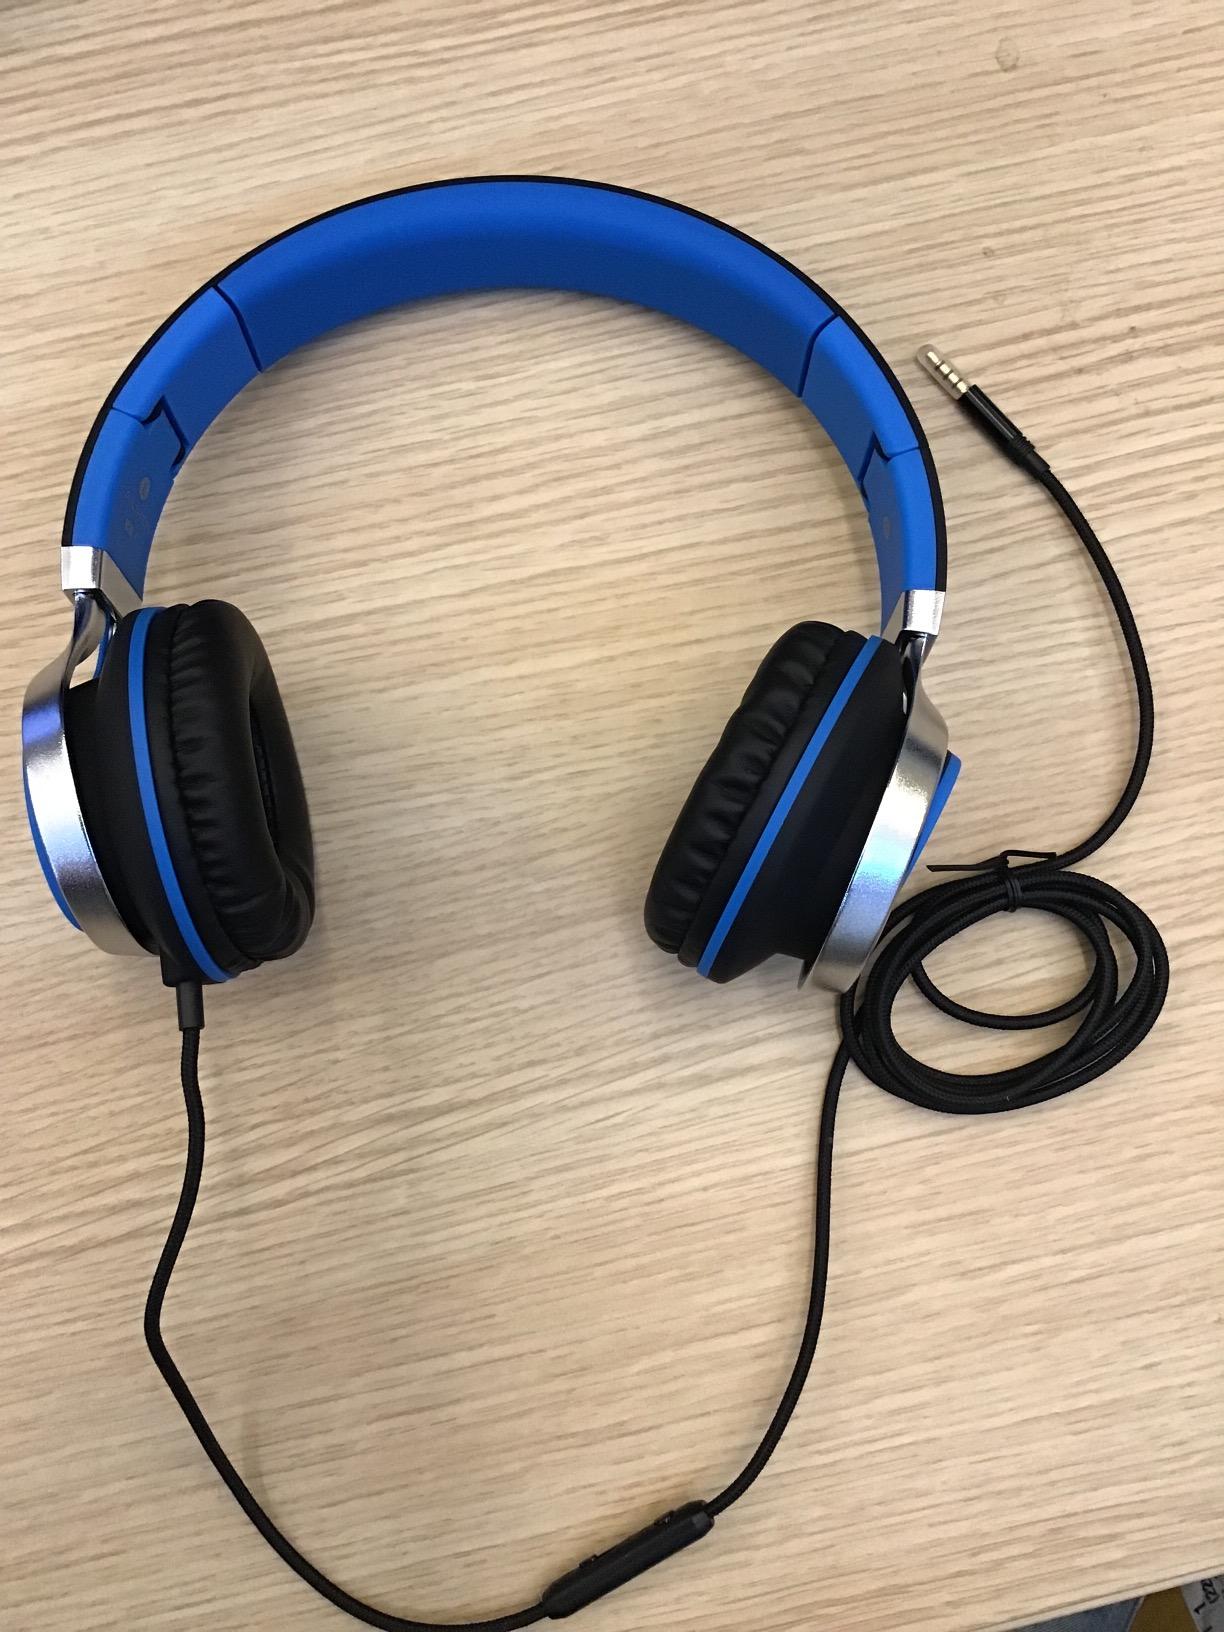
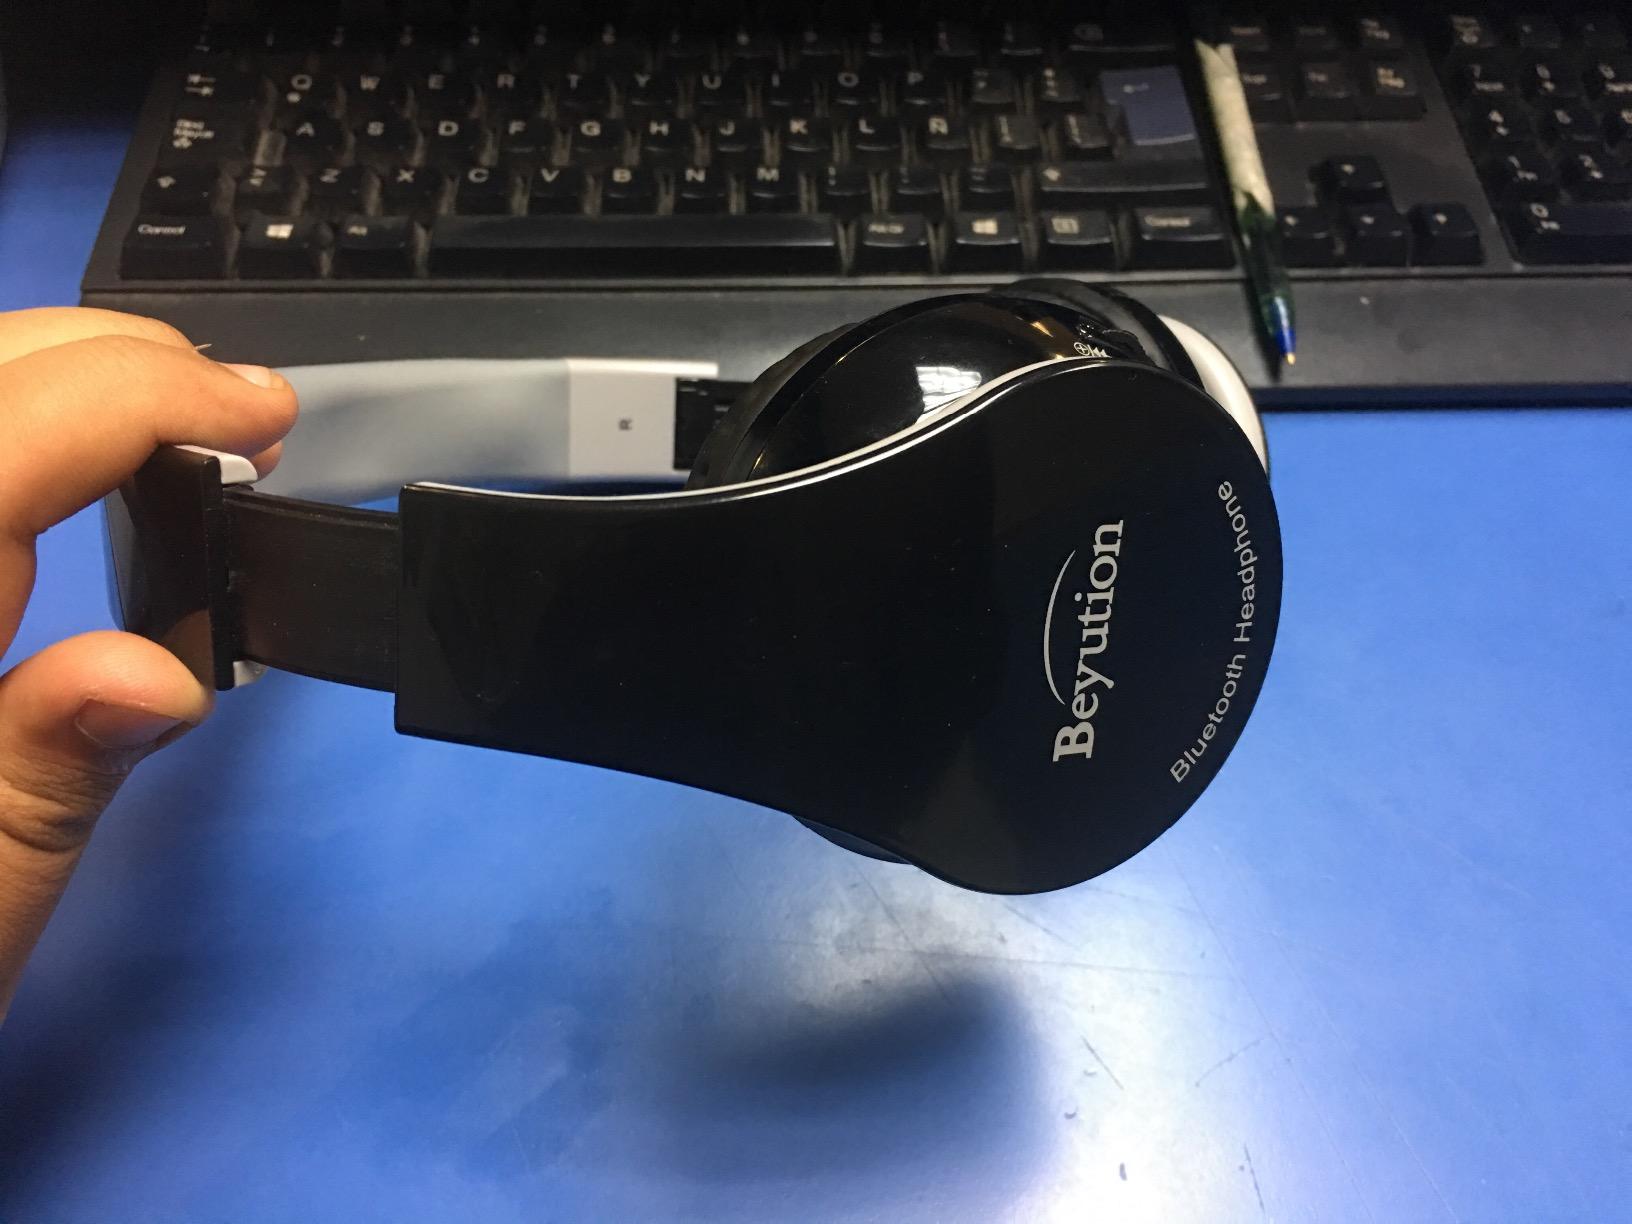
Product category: headphones
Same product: no